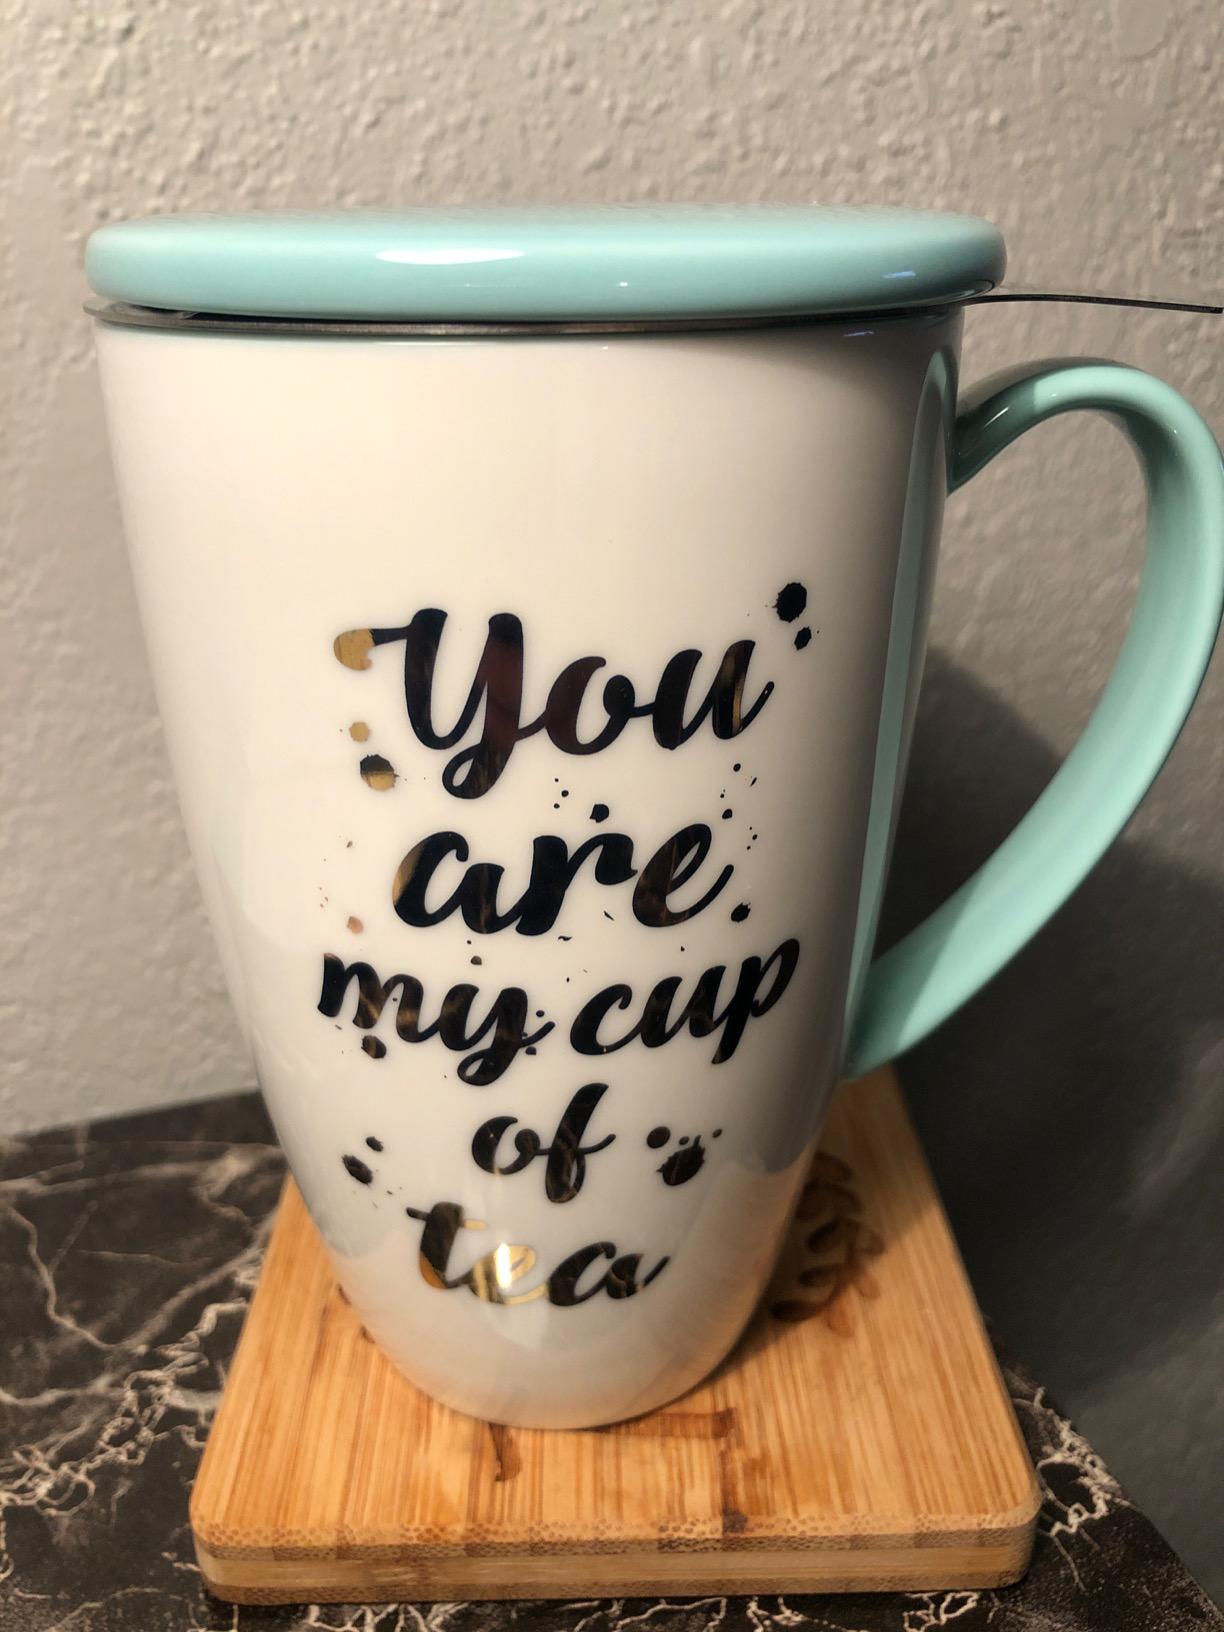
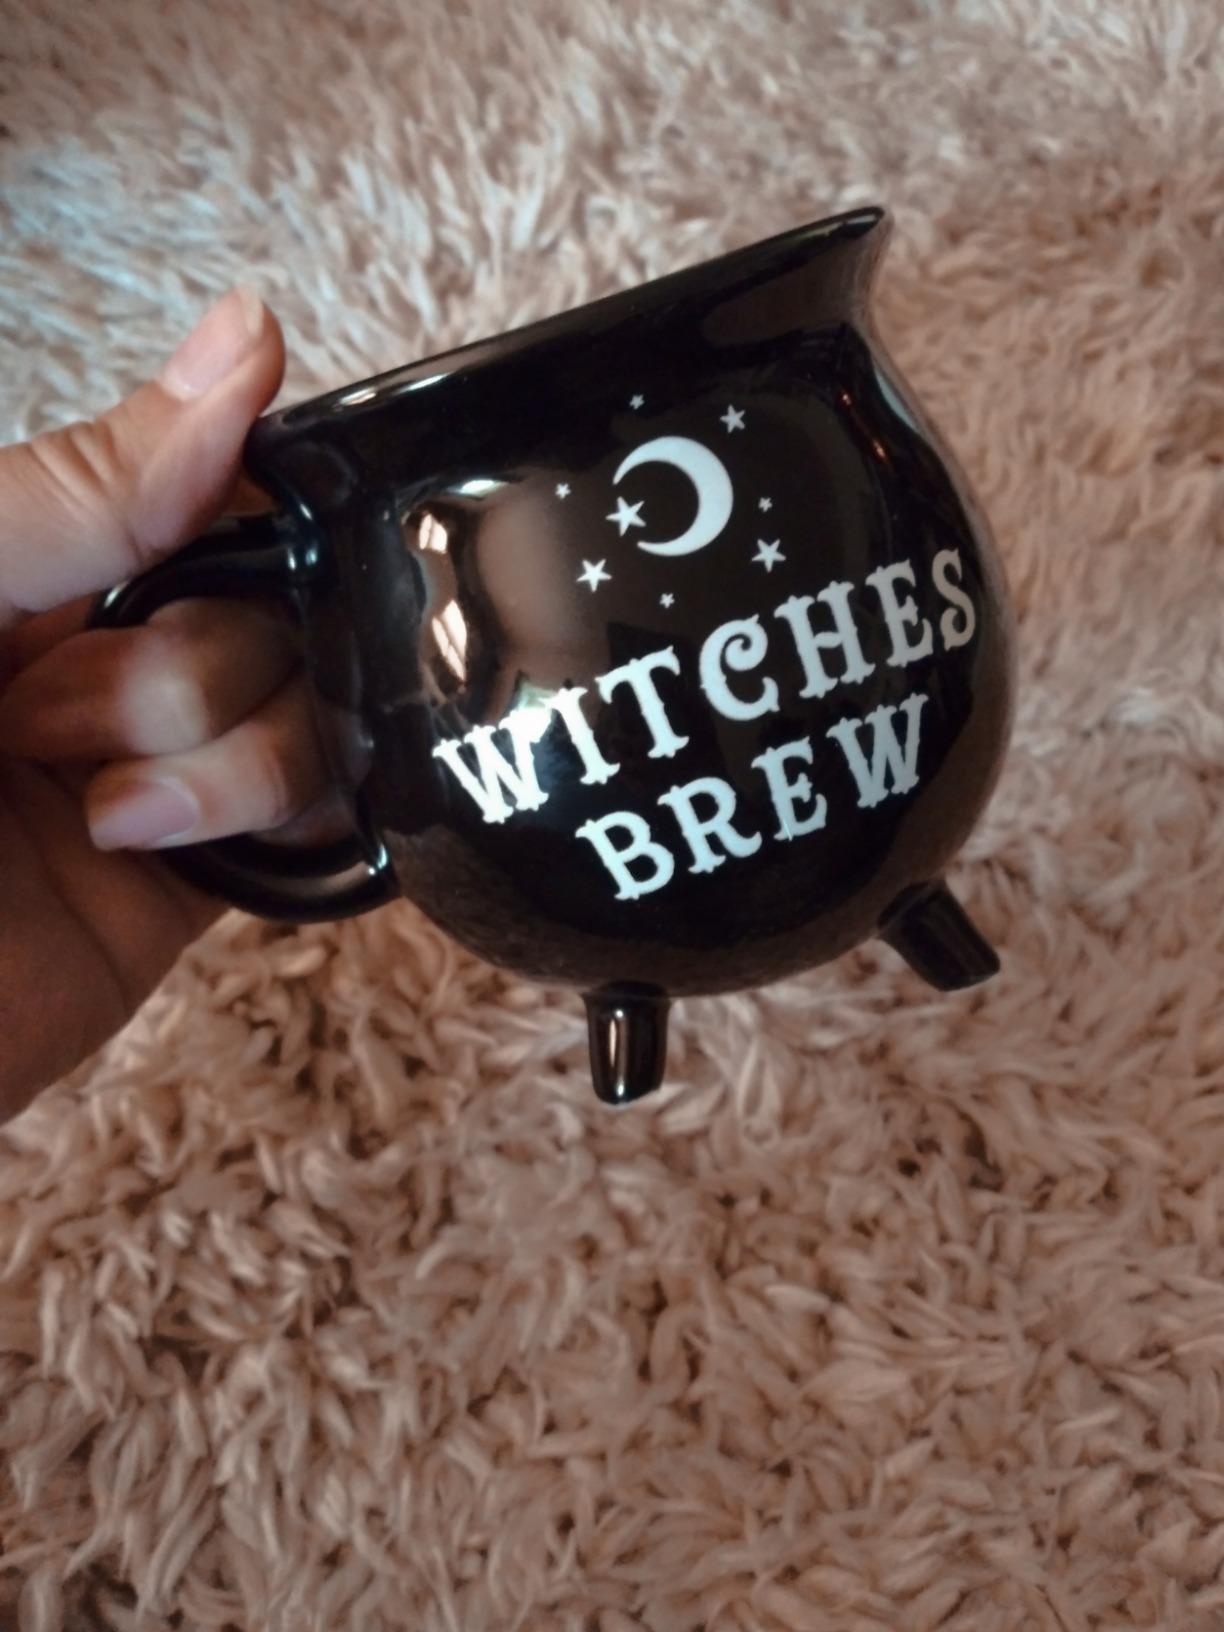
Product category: items_mug
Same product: no